Pius Walder

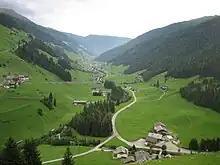
Innervillgraten main valley

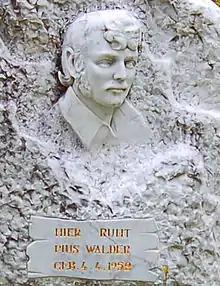
Tombstone of Pius Walder

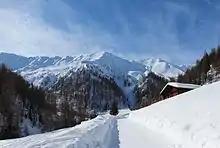
Winter view from Kalkstein, close to the scene of the shooting

Pius Walder (4 April 1952 in the Villgraten valley – 8 September 1982 in Kalkstein, a part of Innervillgraten in the Villgraten valley, Austria) was an Austrian lumberjack and poacher. His life and violent death led to ongoing conflicts in his home town and have been depicted in movies and books.